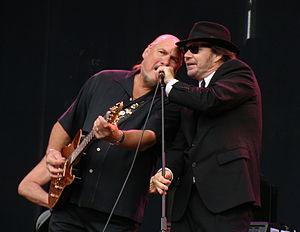
Le festival des Vieilles Charrues est un festival entièrement associatif de musiques actuelles, annuel, programmé sur quatre jours le troisième weekend de juillet dans la commune de Carhaix-Plouguer, dans le Finistère. Le festival est souvent surnommé « les Charrues », notamment sur les réseaux sociaux.